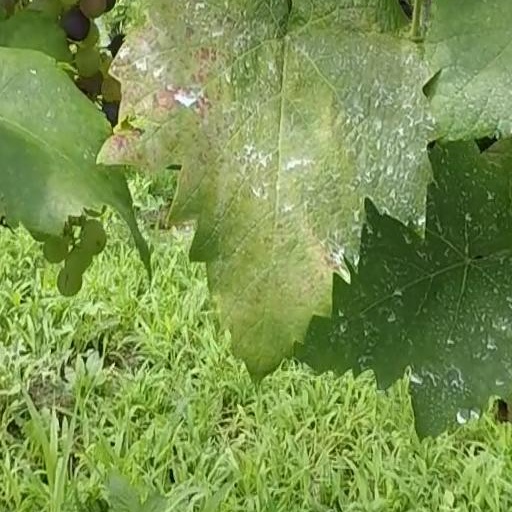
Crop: grape